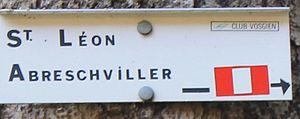
Randonnée CV annexe du GR 53
Le Club vosgien est une société visant à promouvoir le tourisme pédestre dans les Vosges. Elle a été fondée le 31 octobre 1872 à Saverne, l'Alsace-Lorraine étant alors rattachée à l'Allemagne.
Le cimetière gallo-romain de Beimbach est un regroupement de vestiges d'un cimetière situé près de Beimbach, hameau du village de Walscheid en France, accessible par le col du Hohwalsch en venant, soit de la vallée de la Bièvre, soit de la vallée de la Zorn.
La signalisation des chemins pédestres est le marquage des sentiers par le moyen de signes codifiés placés à intervalles réguliers, d'indications de changement de direction et d'indication de distance ou de durée du trajet. Cette signalisation permet au promeneur/randonneur de